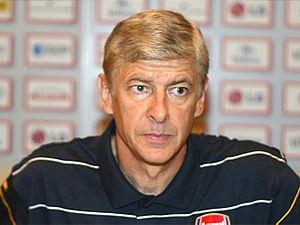
La saison 2010-2011 de l'Arsenal FC est la 102ᵉ saison consécutive du club dans l'élite. En plus d'évoluer en Premier League, les Gunners participent à la Ligue des Champions. Arsenal tentera également de détrôner le Chelsea en FA Cup et Manchester United en Carling Cup.
Nommé à l'origine football association, le football /futbol/, ou soccer, est un sport collectif qui se joue principalement au pied avec un ballon sphérique. Il oppose deux équipes de onze joueurs dans un stade, que ce soit sur un terrain gazonné ou sur un plancher. L'objectif de chaque camp est de mettre le ballon dans le but adverse, sans utiliser les bras, et de le faire plus souvent que l'autre équipe.
Gilberto Silva de son nom complet Gilberto Aparecido da Silva, né le 7 octobre 1976 à Lagoa da Prata, est un footballeur international brésilien. Il évolue en tant que milieu de terrain défensif à l'Atlético Mineiro.
Youri Djorkaeff, né le 9 mars 1968 à Lyon dans le Rhône, est un footballeur international français, qui évolue au poste de milieu offensif ou d'attaquant du milieu des années 1980 au milieu des années 2000, champion du monde 1998 et d'Europe 2000 avec l'équipe de France.
Arsenal Football Club est un club de football anglais fondé le 1ᵉʳ décembre 1886 à Londres. Son siège est situé dans le borough londonien d'Islington.